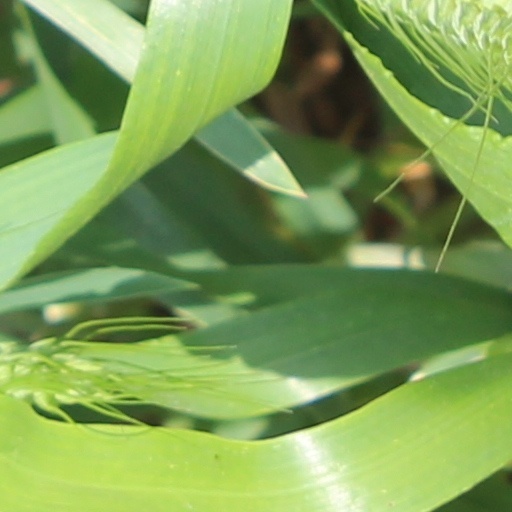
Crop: wheat